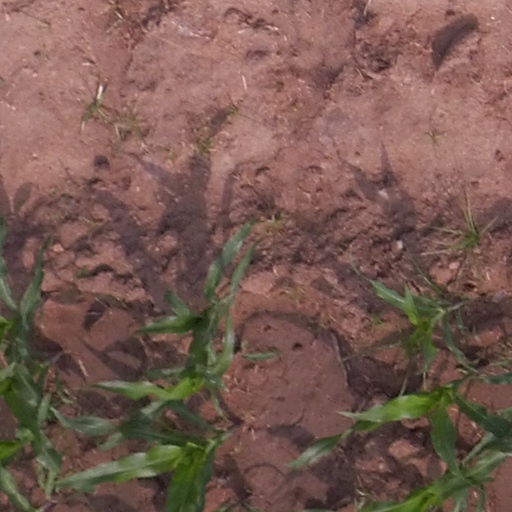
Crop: maize; corn